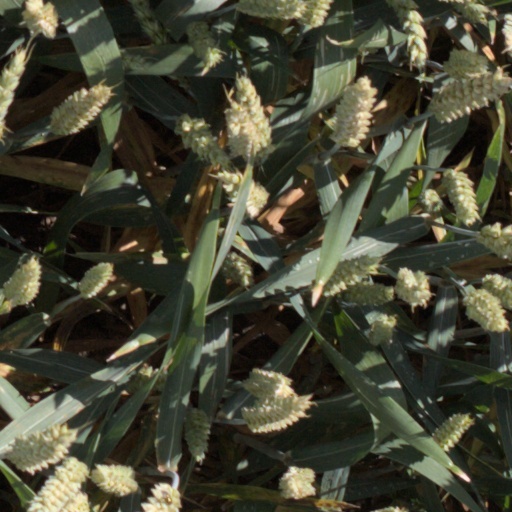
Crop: wheat